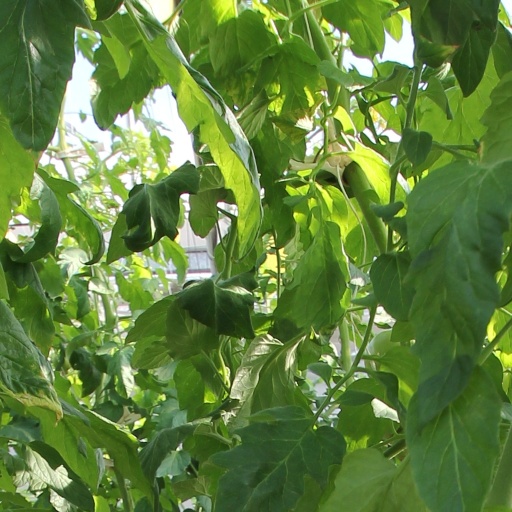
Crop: tomato